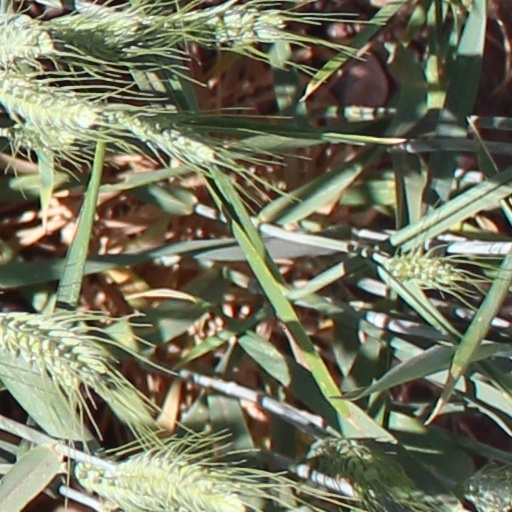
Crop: wheat